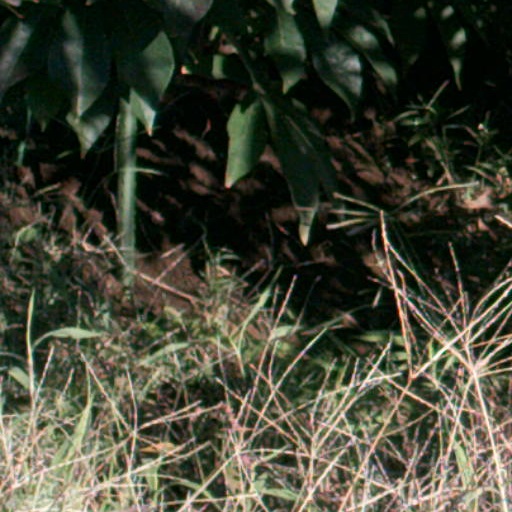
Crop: cassava